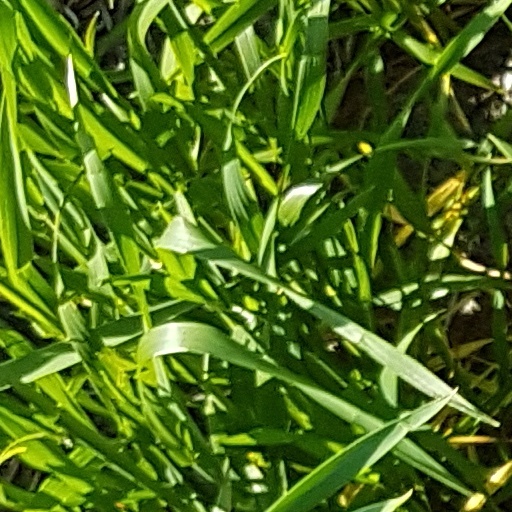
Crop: wheat